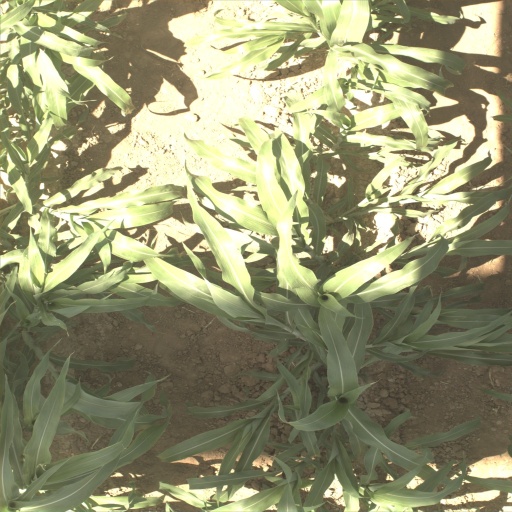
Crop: sorghum